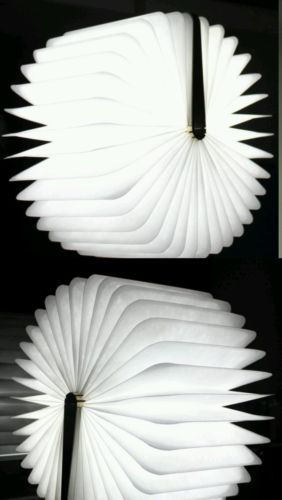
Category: lamp